Spar (aeronautics)

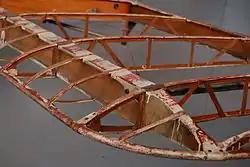
Main spar of a de Havilland DH.60 Moth

In a fixed-wing aircraft, the spar is often the main structural member of the wing, running spanwise at right angles (or thereabouts depending on wing sweep) to the fuselage. The spar carries flight loads and the weight of the wings while on the ground. Other structural and forming members such as ribs may be attached to the spar or spars, with stressed skin construction also sharing the loads where it is used. There may be more than one spar in a wing or none at all. Where a single spar carries most of the force, it is known as the main spar.